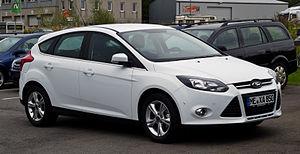
La Ford Focus est une automobile compacte produite par le constructeur américain Ford depuis 1998. Il s'agit de l'un des modèles les plus vendus au monde avec 16 millions d'unités produites pour les trois premières générations, dont 7 millions en Europe.